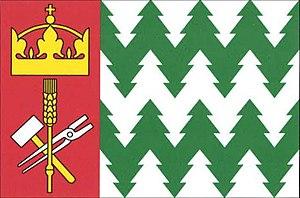
Chyňava est une commune du district de Beroun, dans la région de Bohême-Centrale, en République tchèque. Sa population s'élevait à 1 851 habitants en 2020.